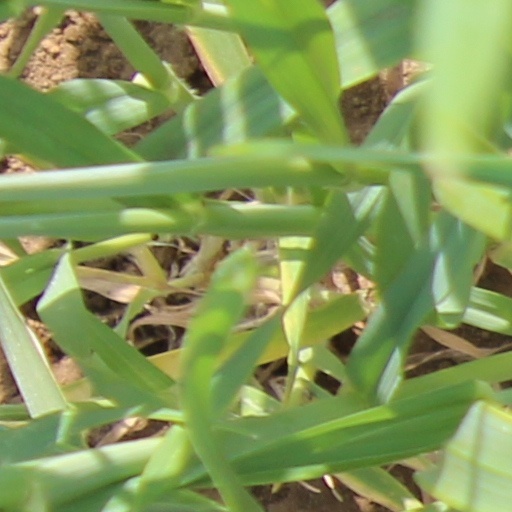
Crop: wheat